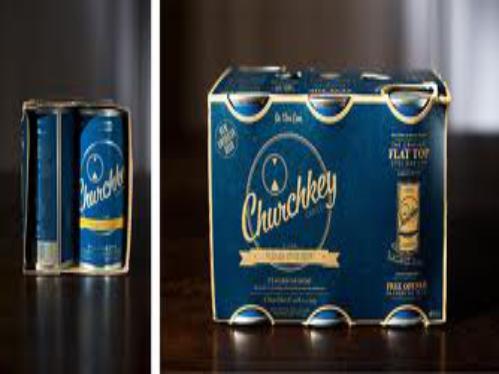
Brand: Churchkey Can
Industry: Clothes